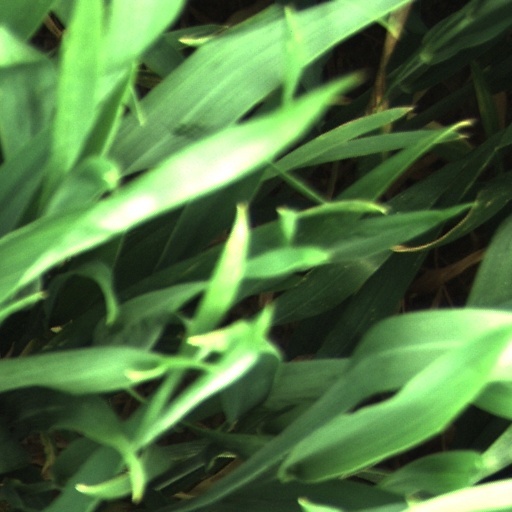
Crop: wheat